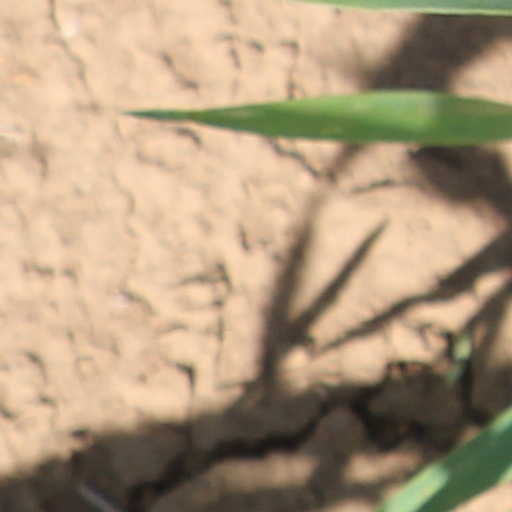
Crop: wheat